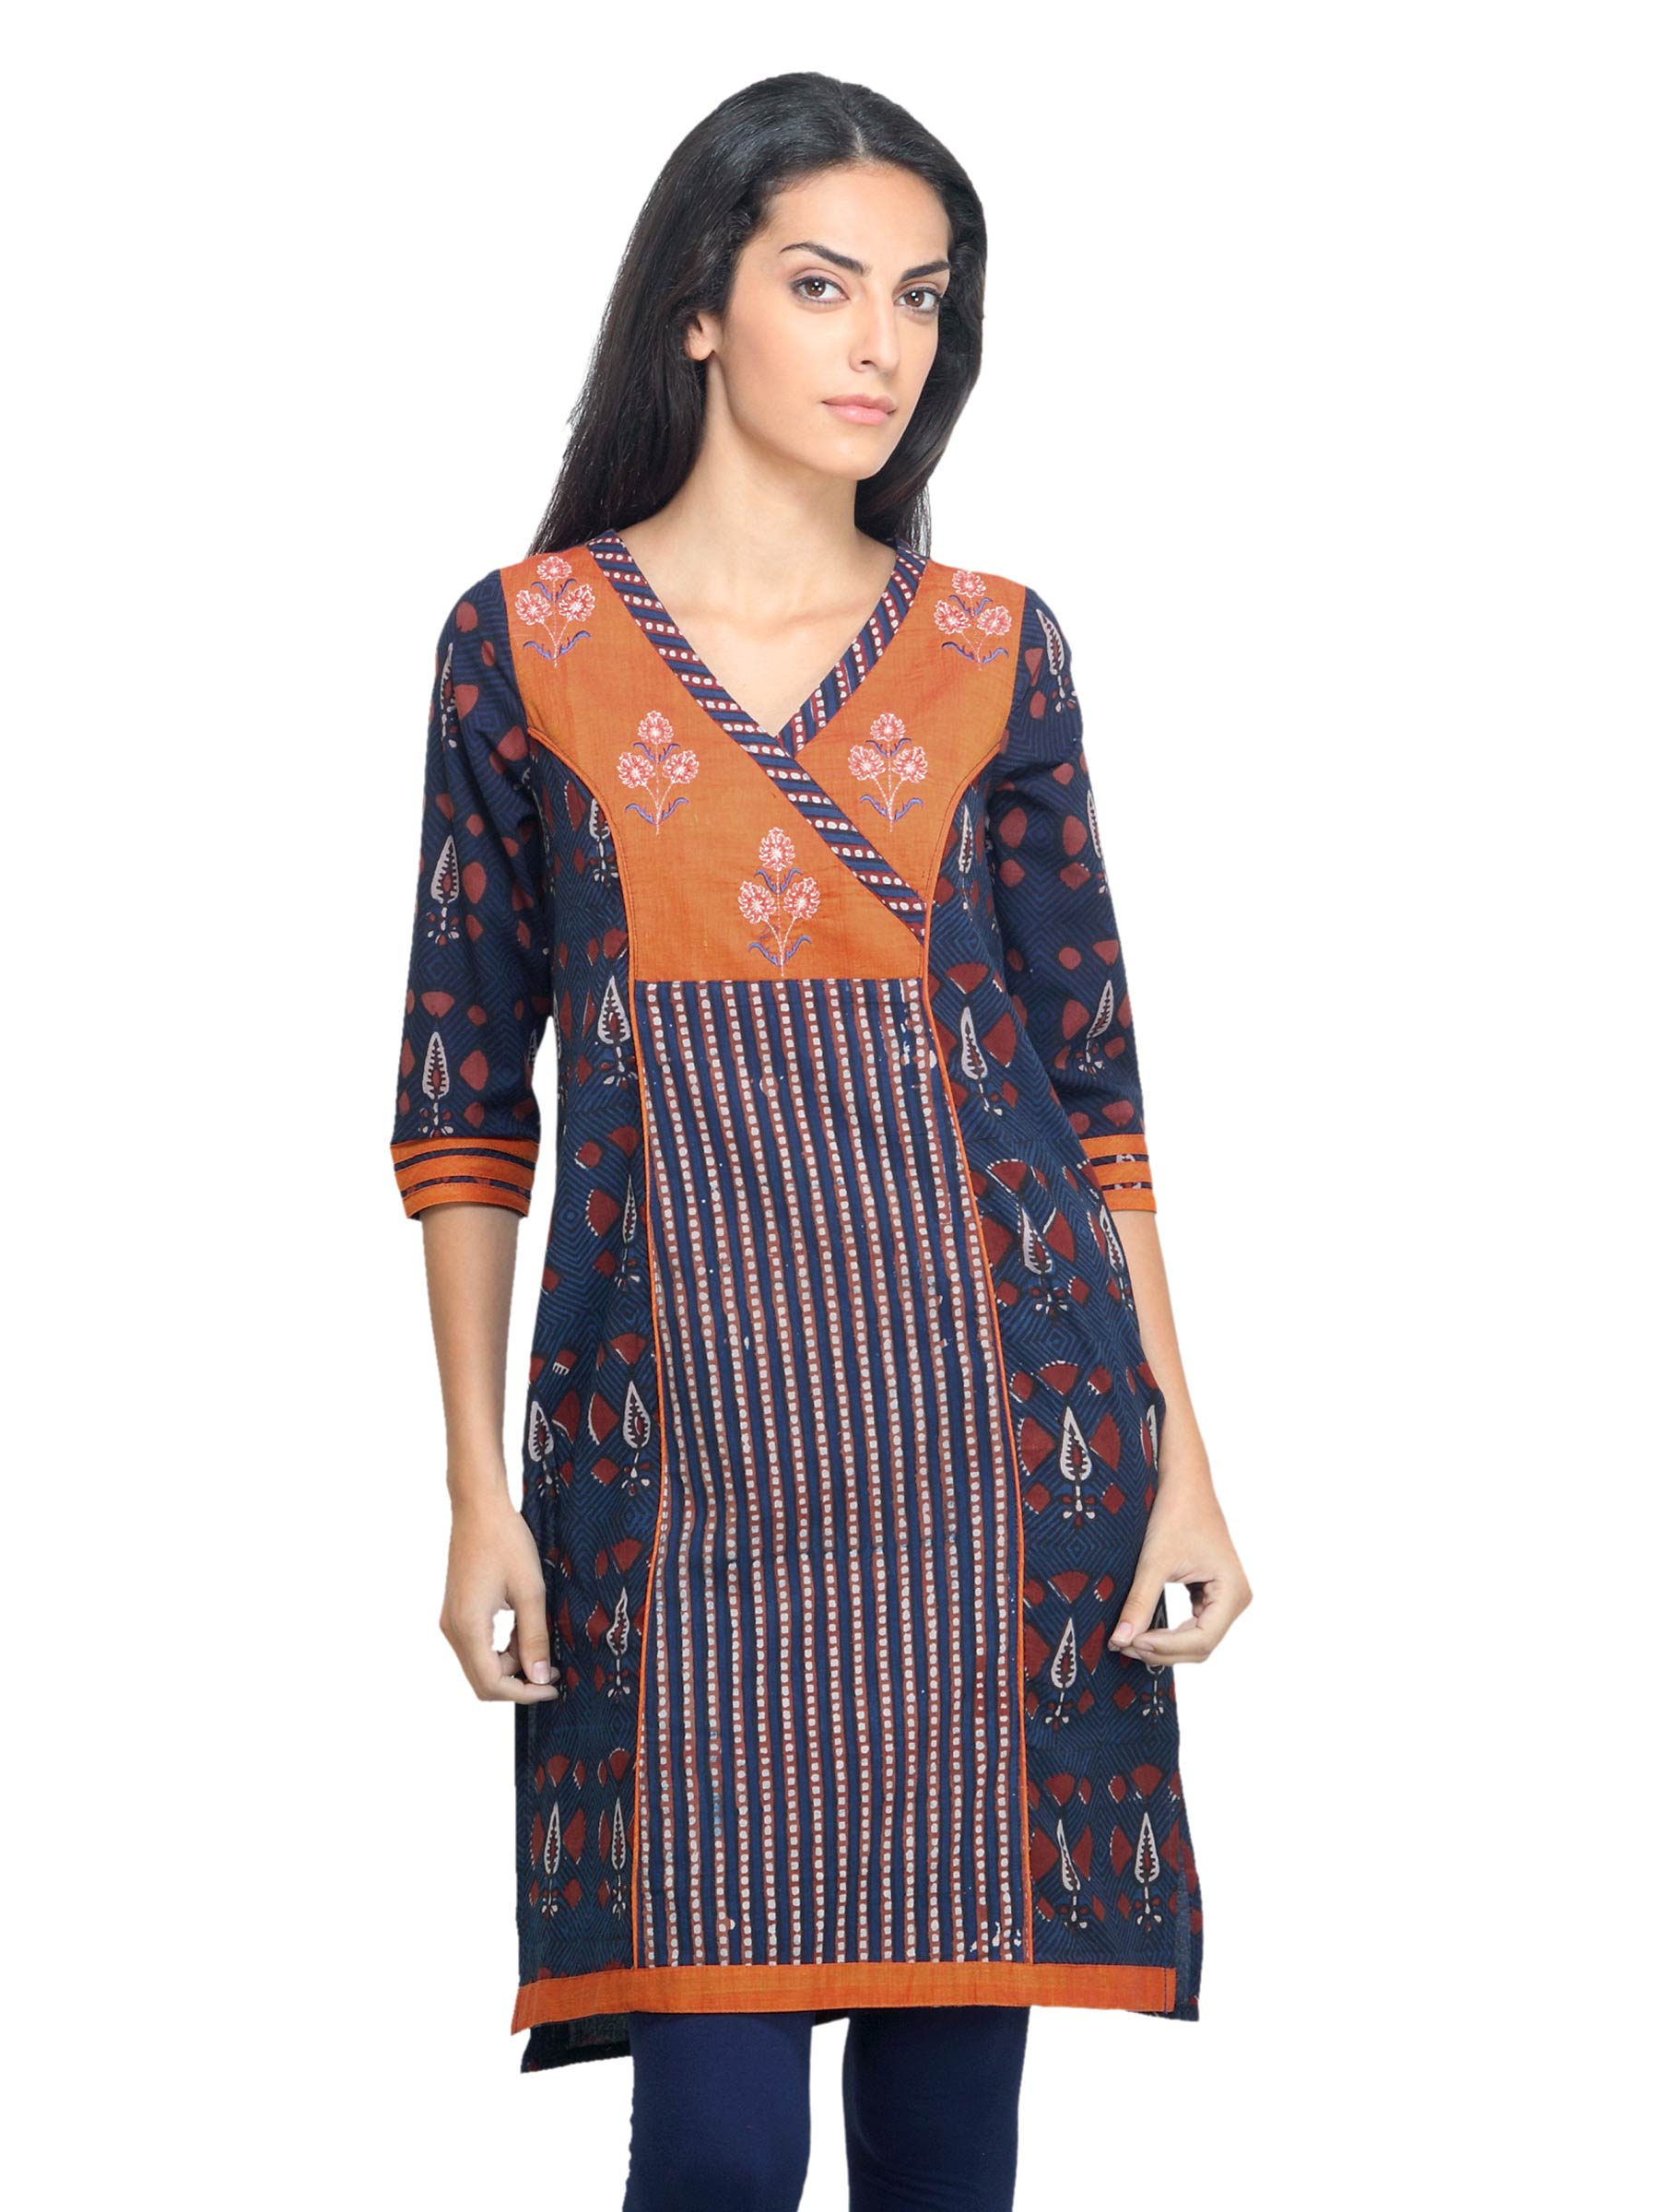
Mother Earth Women Printed Blue Kurta
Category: Apparel / Topwear / Kurtas
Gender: Women
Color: Blue
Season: Summer 2012
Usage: Ethnic